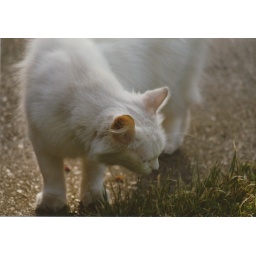
Recently unearthed photos of our white cat Miss Bianca taken in 1980s and developed by Seattle Film Works.